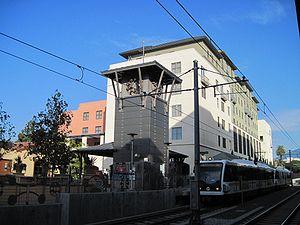
Del Mar est une station du métro de Los Angeles située dans la ville de Pasadena, au nord-est de Los Angeles.